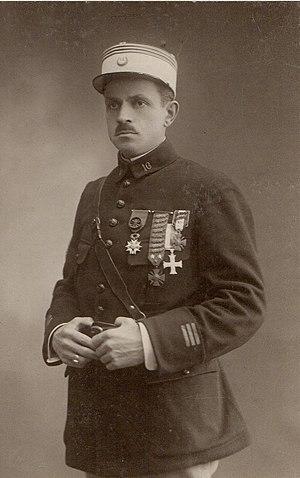
Capitaine Delmas pendant la campagne du Levant
Georges Delmas, militaire français du XXᵉ siècle, né à Cahors en 1890, mort dans sa ville natale en 1967, colonel dans la Gendarmerie, a été héros des deux guerres mondiales et résistant français.